"Heroes" (David Bowie song)

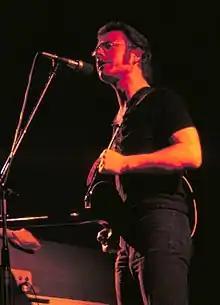
The song features guitar lines from Robert Fripp (pictured in 1974).

According to Visconti, the recording sat for a week before overdubs commenced. Eno brought in his EMS Synthi AKS, a synthesiser built in a briefcase, using its joystick, oscillator knobs and noise filter to create a "shuddering, chattering effect [that] slowly builds up and gets more and more obvious towards the end". Bowie also added Chamberlin and high-pitched lines on his ARP Solina synthesiser. The guitarist Robert Fripp, then on hiatus from his group King Crimson, was recruited at Eno's suggestion. Receiving little guidance from Bowie, he cut three takes all based on feedback loops. For each take, Fripp marked different spots on the studio floor with tape and played a different note in each spot, such as A at four feet from his amp and G at three feet, all while his guitar was fed through Eno's EMS Synthi.